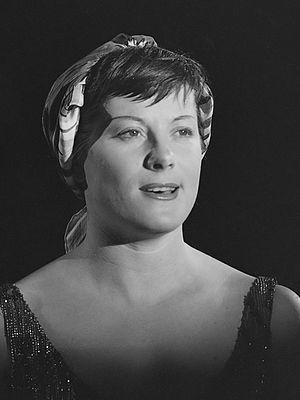
Colette Renard, née Colette Raget le 1ᵉʳ novembre 1924 à Ermont et morte le 6 octobre 2010 à Saint-Rémy-lès-Chevreuse, est une chanteuse et comédienne française.